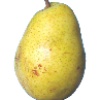
Label: Pear Monster 1